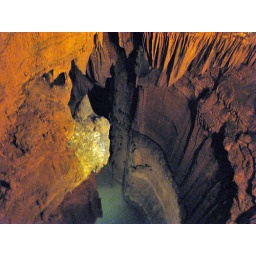
Frozen Niagara water down below with fish